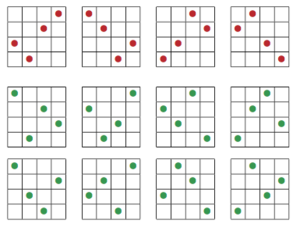
Matrices de Costas d'ordre 4
En mathématiques, une matrice de Costas ou tableau de Costas, est un ensemble de points disposés sur une grille régulière de telle sorte que chaque ligne et chaque colonne ne contient qu'un seul point, et tels que les segments de droite reliant deux points sont tous différents en longueur ou en pente.